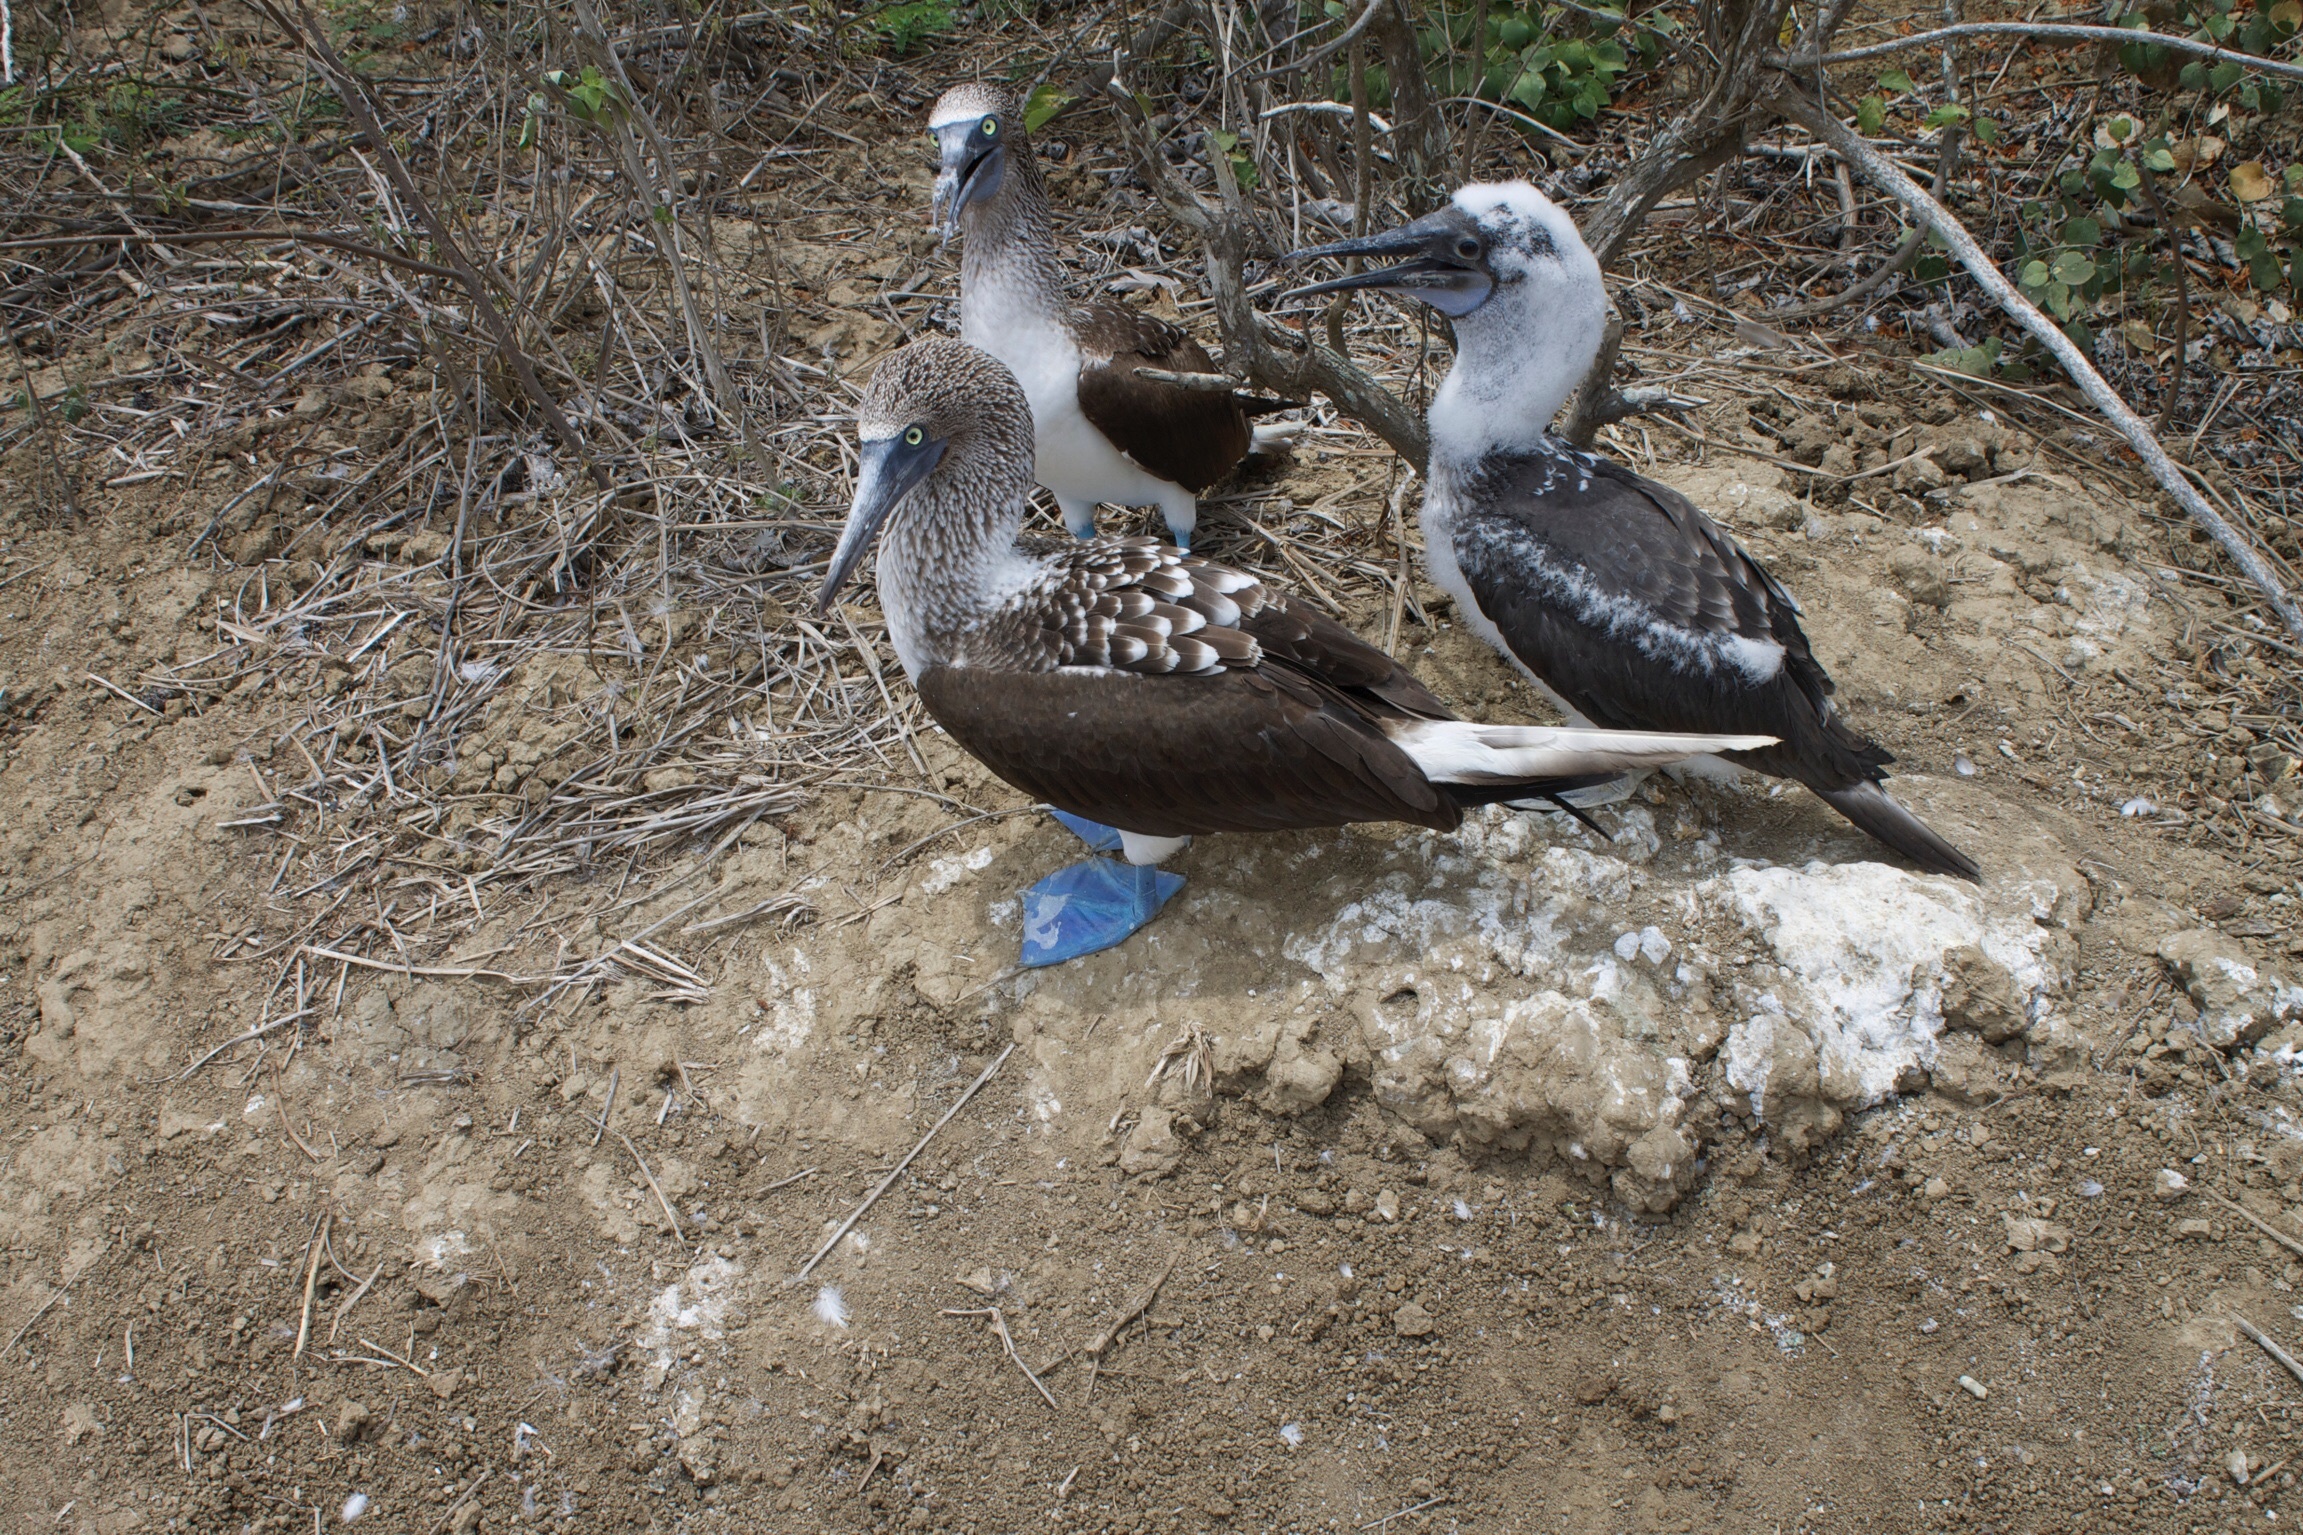
bird, wildlife, fauna, vertebrate, pigeons and doves